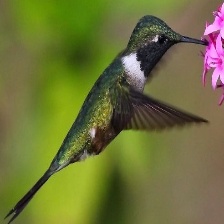
Species: AMETHYST WOODSTAR
Scientific name: CALLIPHLOX AMETHYSTINA
ImageNet parent category: hummingbird